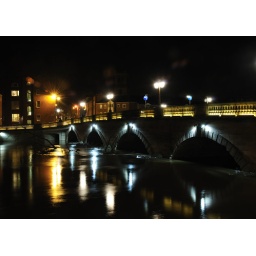
Glassy water under the bridge